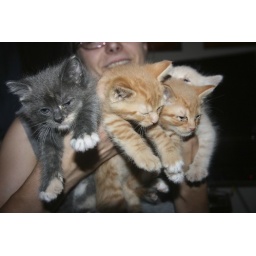
In order from right to left: Max aka Fatty, Marco, Polo, and the white ball in the back is Yoda.